Suzette Kimball

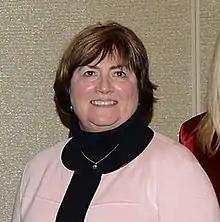
Kimball in 2014

Suzette M. Kimball is an American geologist and environmental scientist who served as the 16th Director of the United States Geological Survey (USGS), a bureau of the United States Department of the Interior.